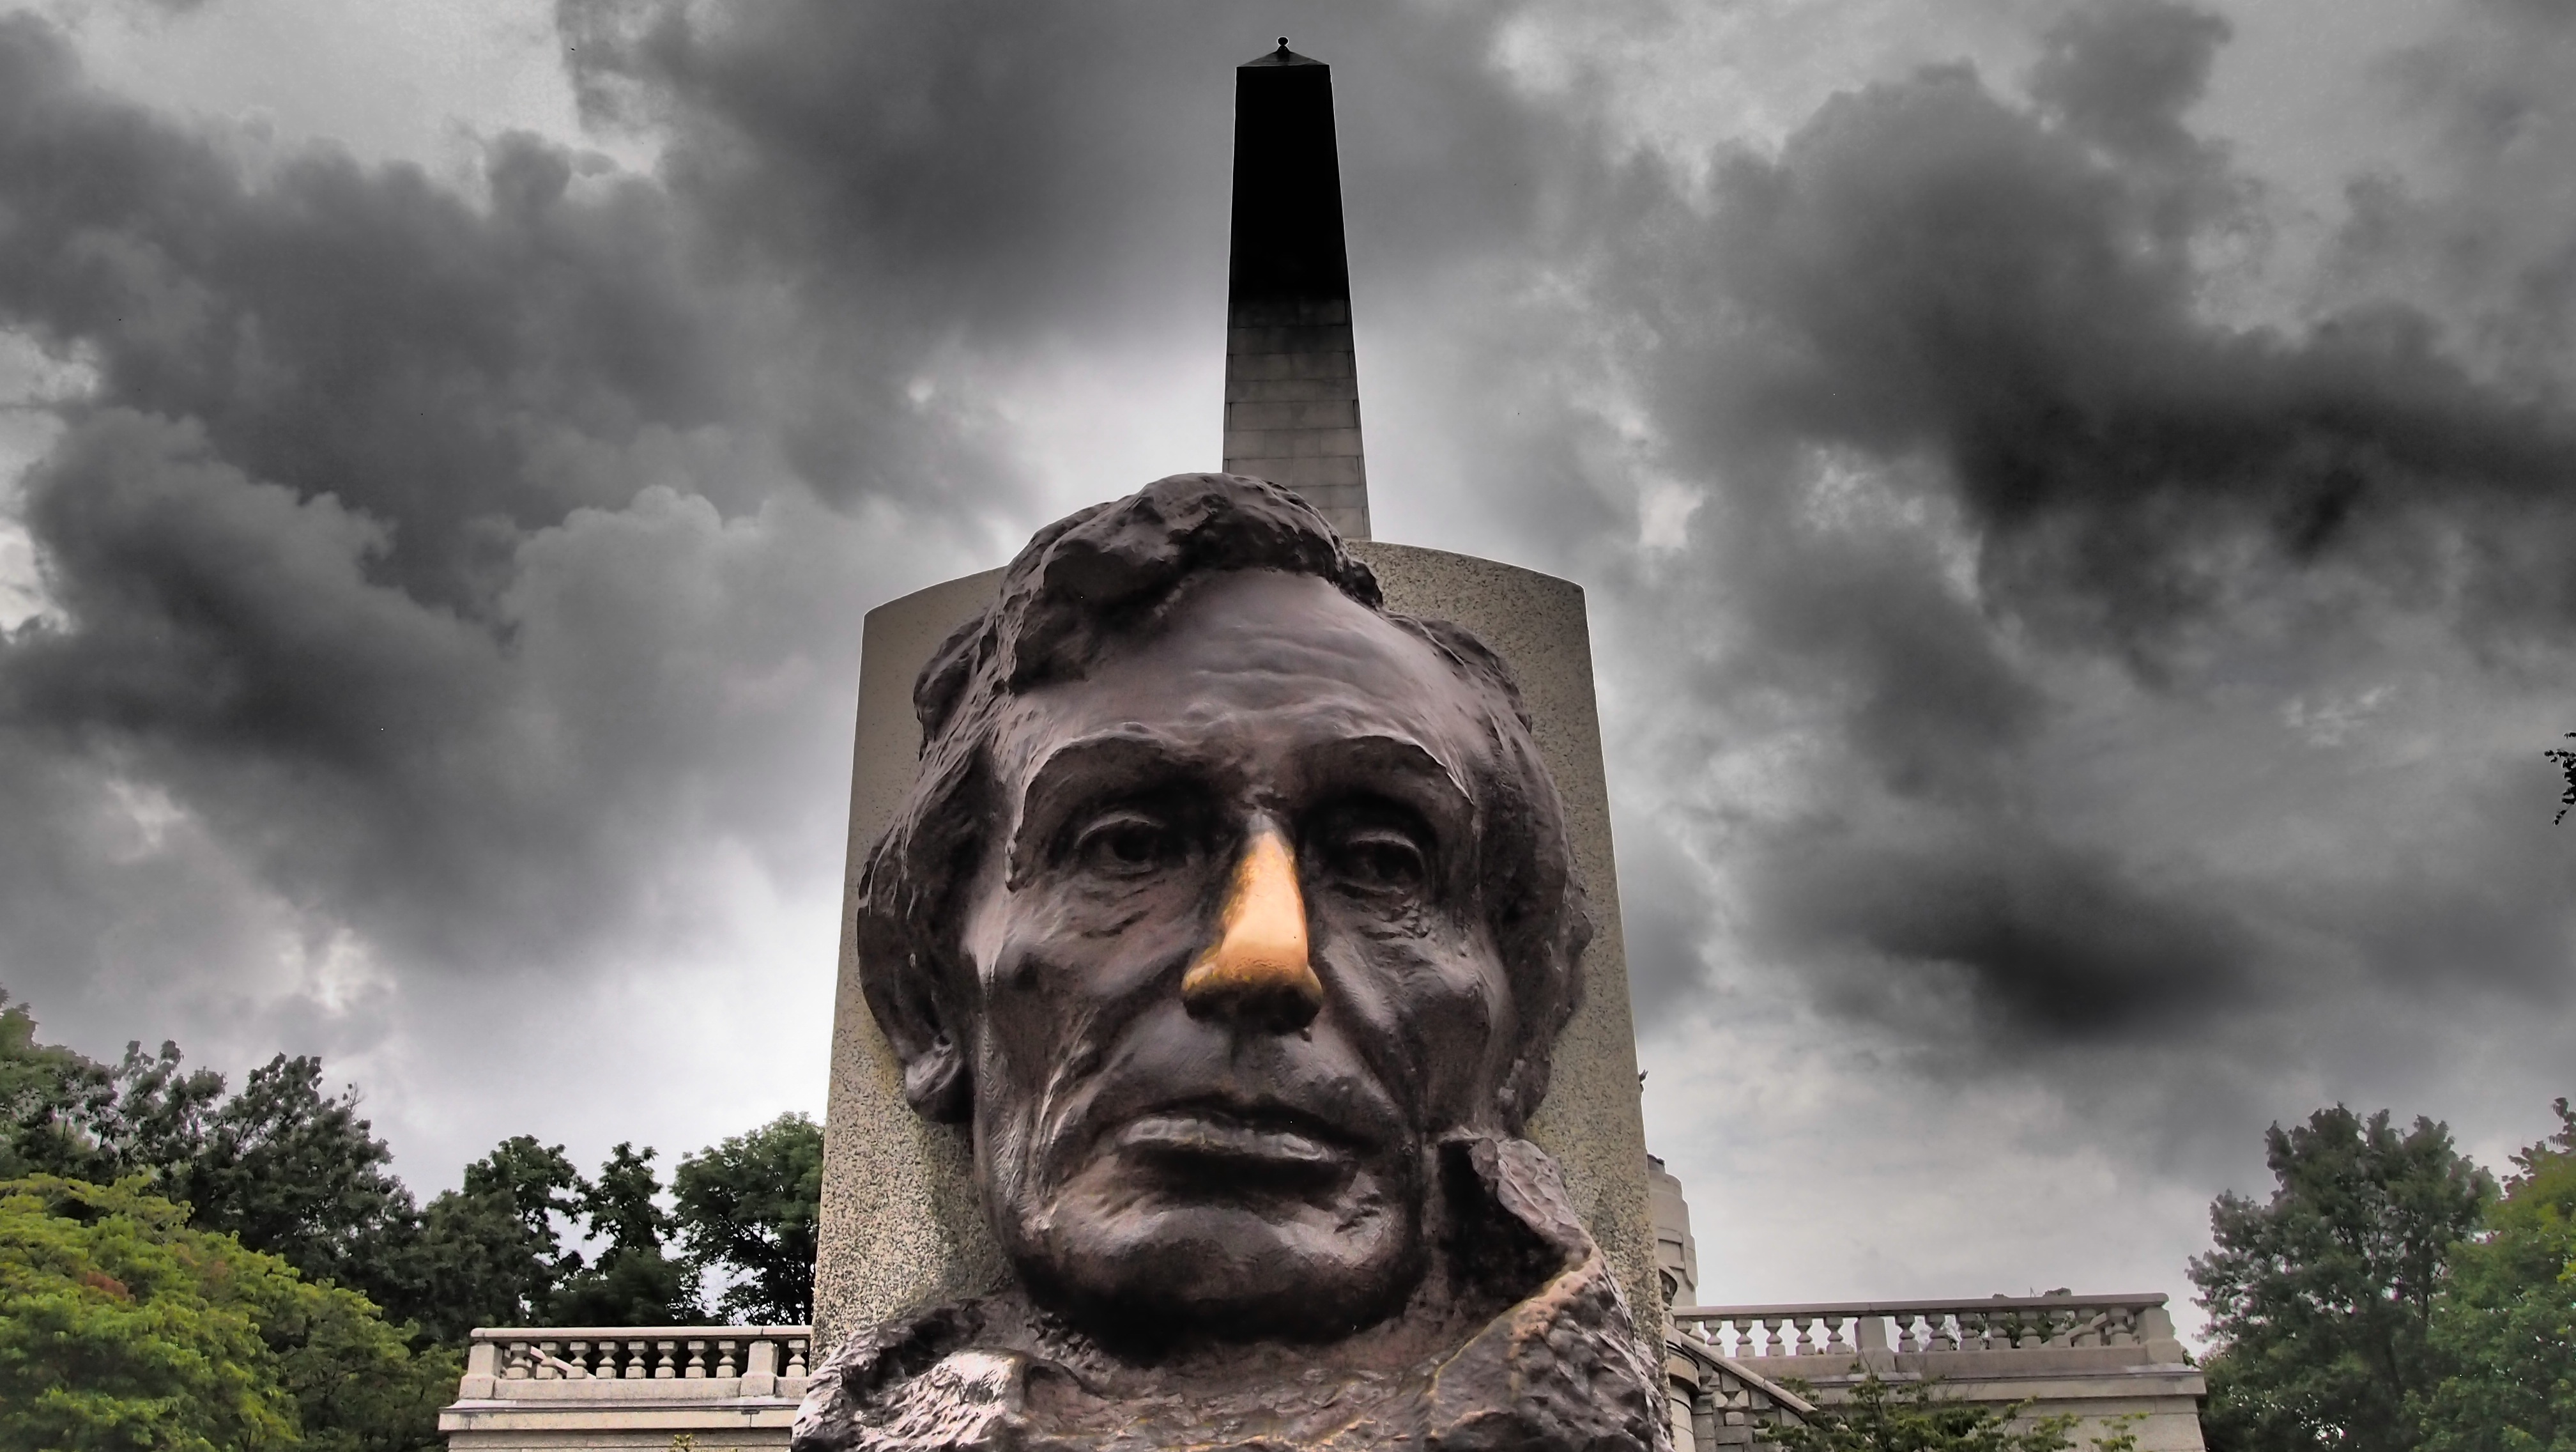
monument, statue, landmark, president, gargoyle, grave, sculpture, art, temple, lincoln, screenshot, springfield, illinoy